Jacob Epstein

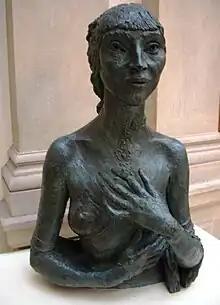
"Kathleen" [Garman], 1935

Throughout the war, Epstein continued to paint flowers and woodland scenes of Epping Forest and hold commercially successful Christmas exhibitions of those works. He also worked on two large private projects, "Jacob and the Angel" and "Lucifer". First exhibited in February 1942, "Jacob and the Angel", based on a Bible story, depicts two figures, one winged, locked in an embrace carved from a four-ton block of alabaster, streaked with veins of pink and brown.